William Collis Meredith

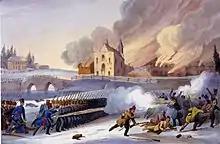
The Battle of Saint-Eustache, 1837, at which Meredith fought as a Lieutenant with the Montreal Rifles.

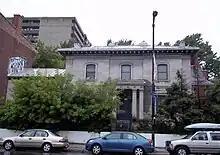
The Notman House in Montreal, was commissioned by Meredith when a 31-year-old bachelor. It was completed to the design of John Wells in 1845 and was Meredith's home until 1849.

On Monday, August 9, 1837, at eight o'clock in the evening, Meredith fought a duel with pistols against James Scott, no stranger to such events. Earlier that day, following a dispute over legal costs, Meredith challenged Scott. He chose James McGill Blackwood (son of John Blackwood) to second him, while Scott's choice was Joseph-Ferreol Pelletier. The duel took place behind Mount Royal, and the pistols used were Meredith's which he had bought in London, on a previous trip to England. On the first exchange Scott took a bullet high up in the thigh, and the duel was called to a stop. List of duels Meredith v Scott, 1837, under 'Canadian Duels'.